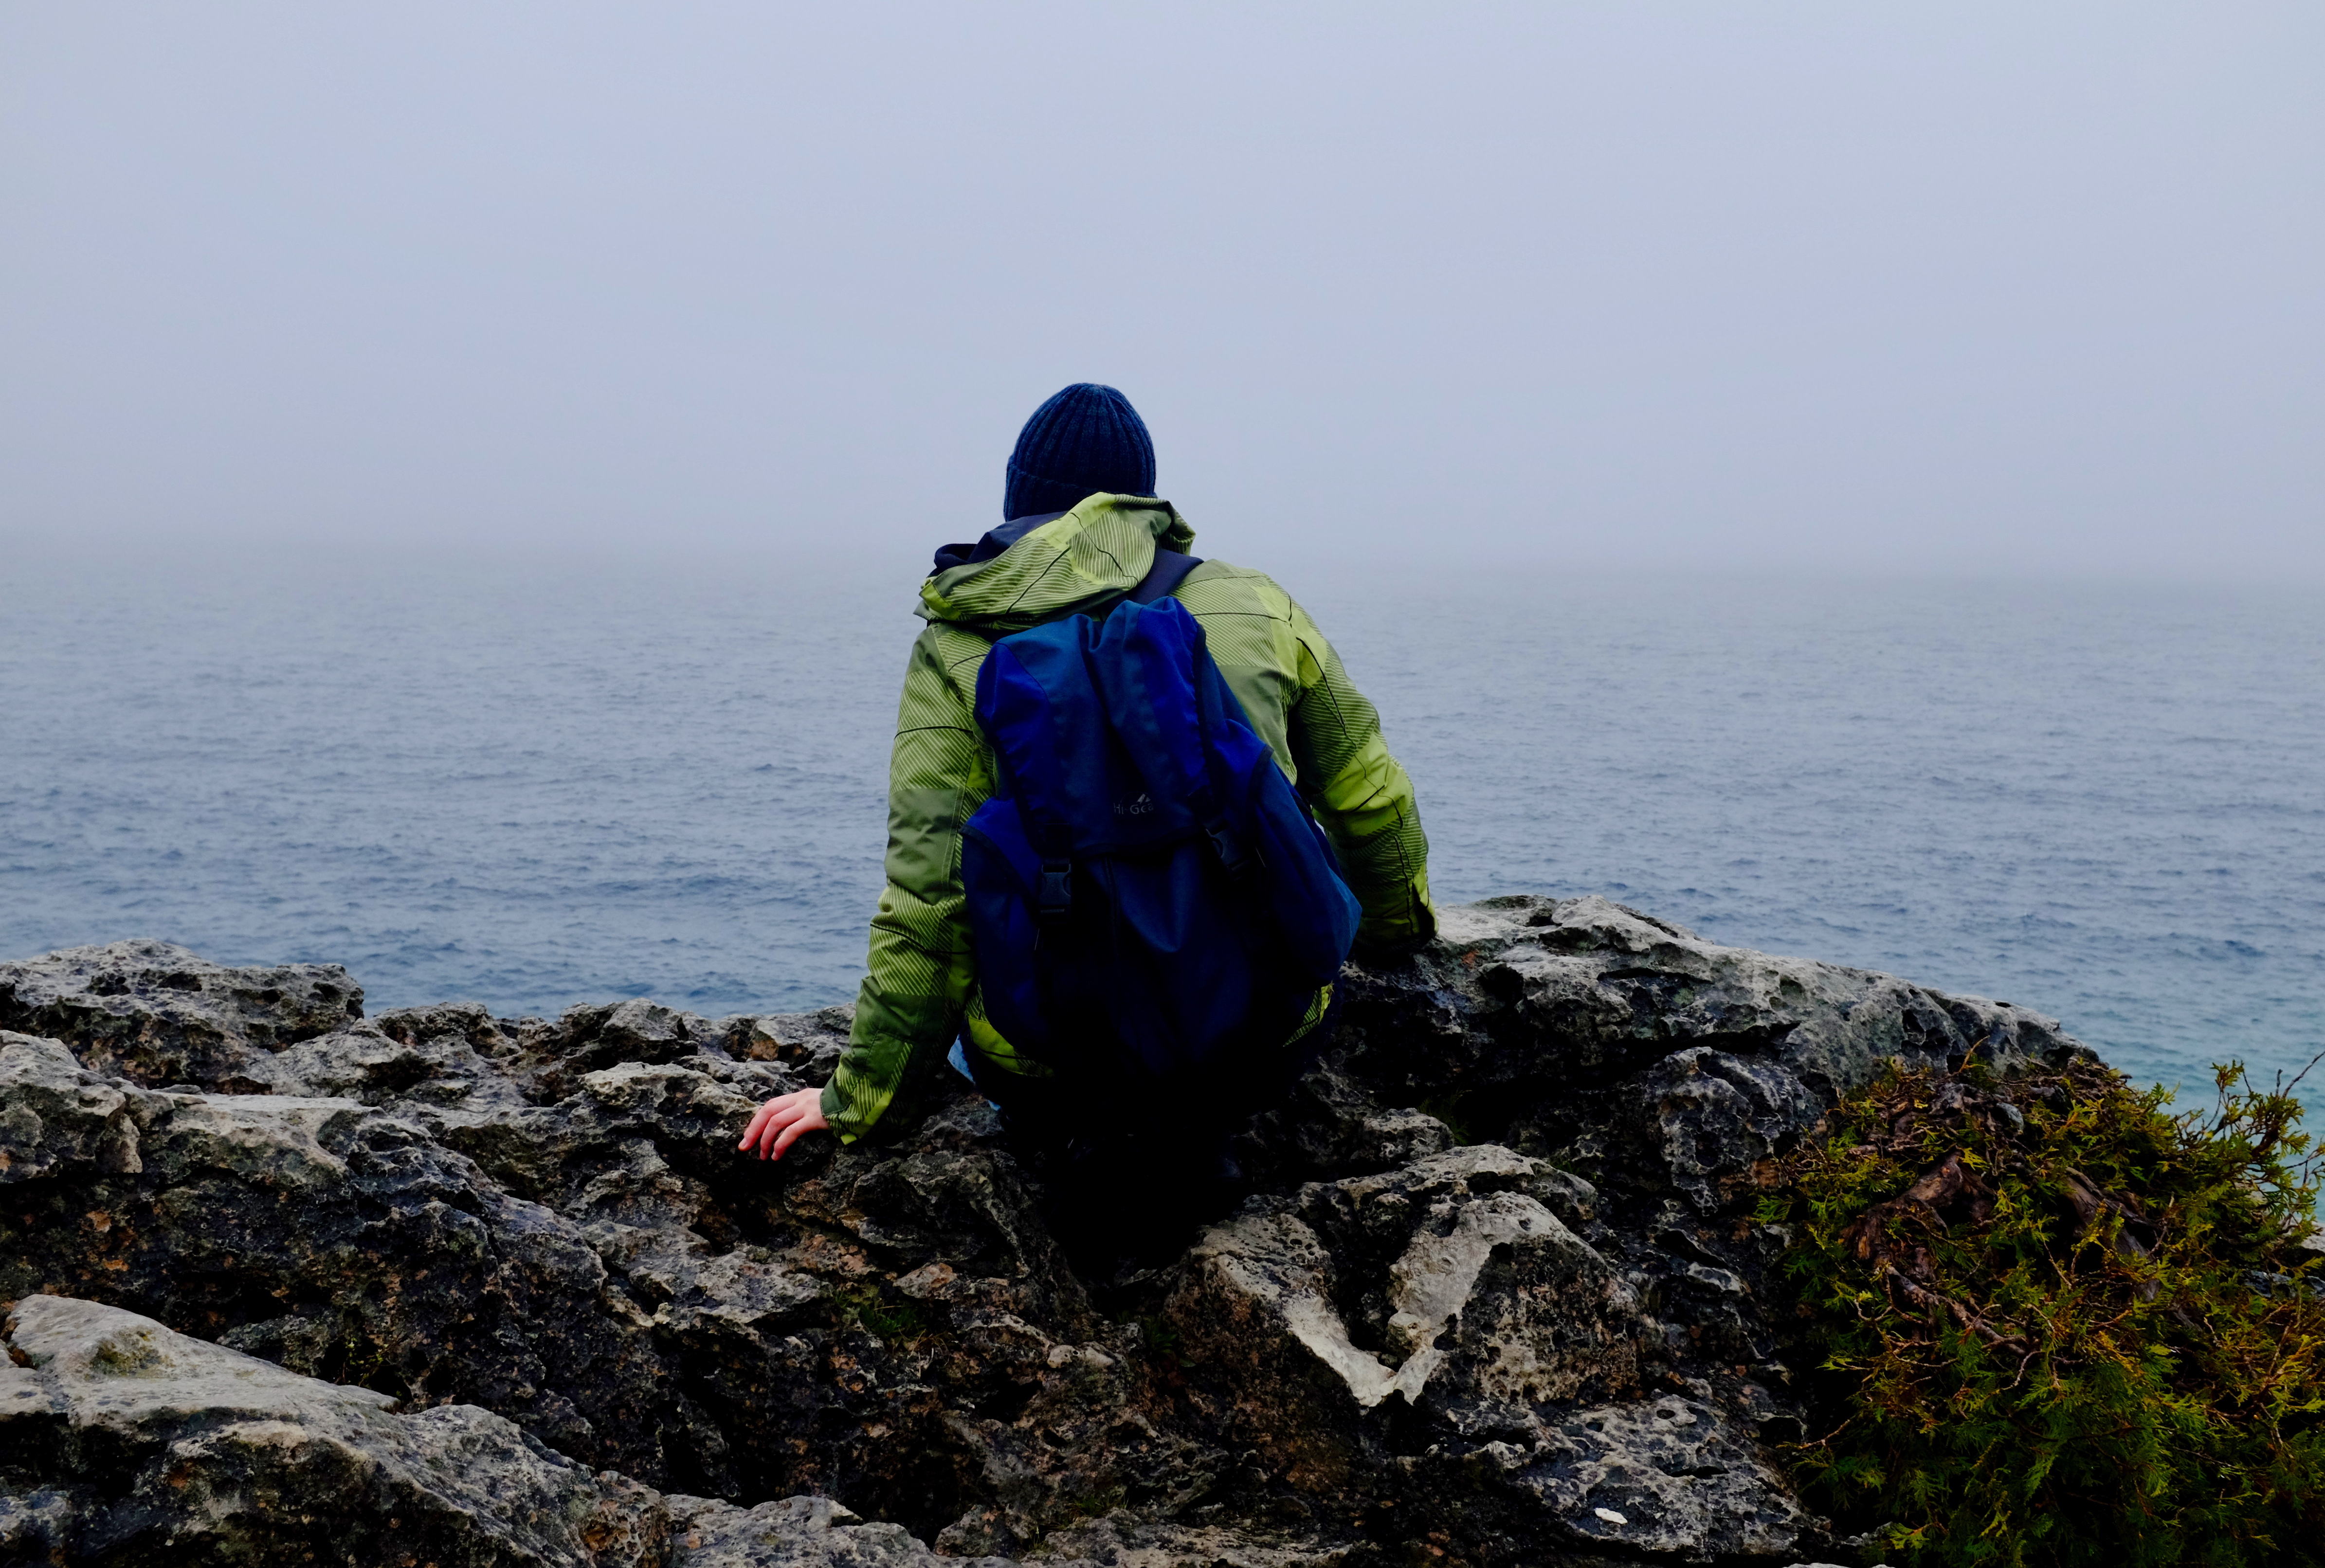
sea, coast, water, rock, ocean, walking, mountain, shore, vacation, cliff, extreme sport, terrain, summit